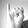
ASL letter: I